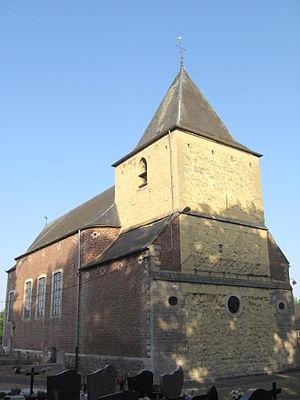
Eglise Saints-Pierre et Paul à Linsmeau
Linsmeau est une section de la commune belge d'Hélécine située en Région wallonne dans la province du Brabant wallon.